Dutch name

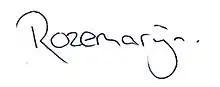
The Dutch girl's name Rozemarijn (Rosemary) in handwriting.

The Dutch naming legislation allows nearly all given names unless they are too similar to an existing surname, or if the name is inappropriate. There is no legal limit on the number of given names for one child.